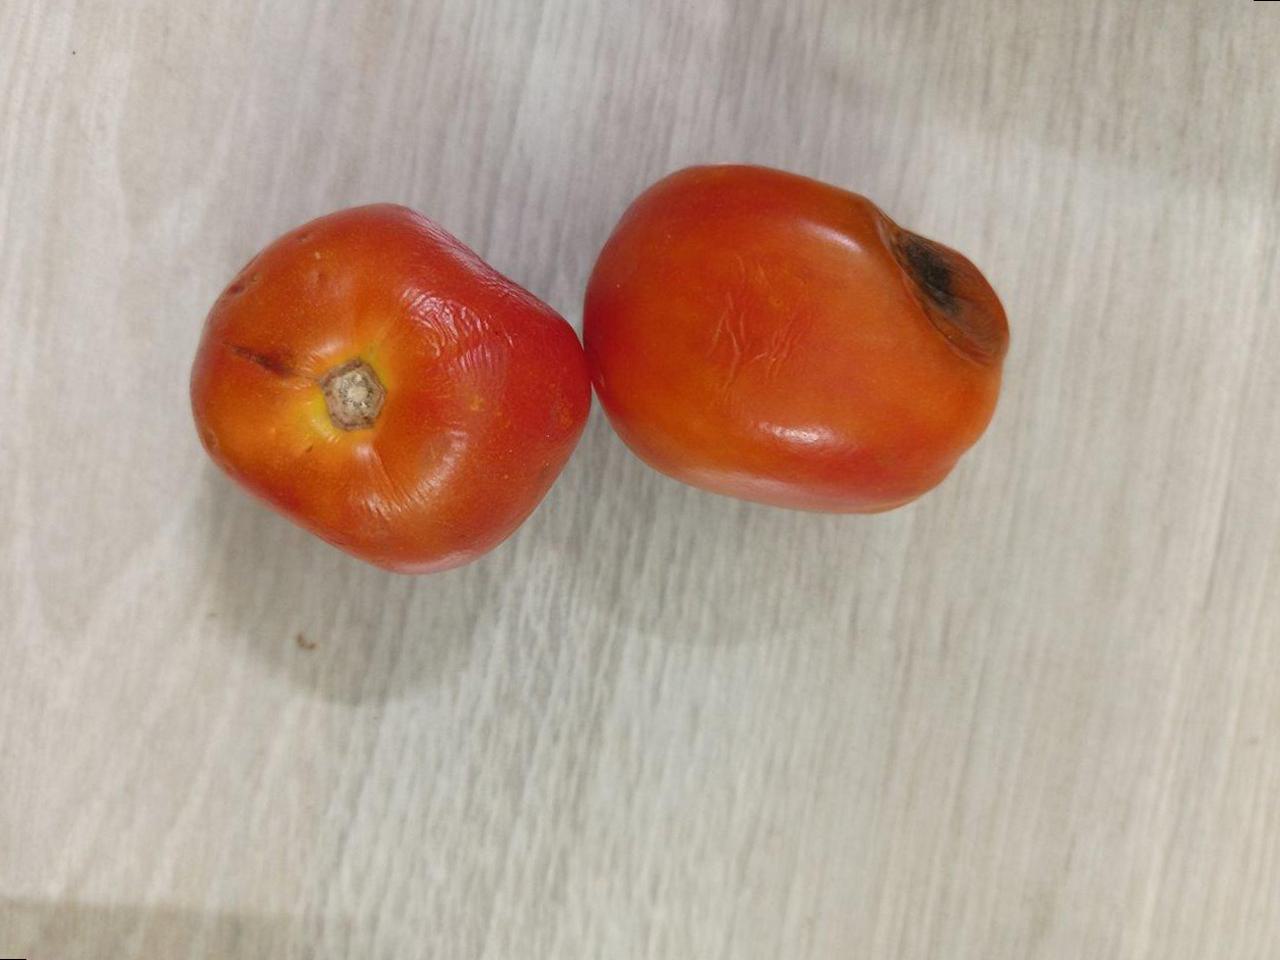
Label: Rotten